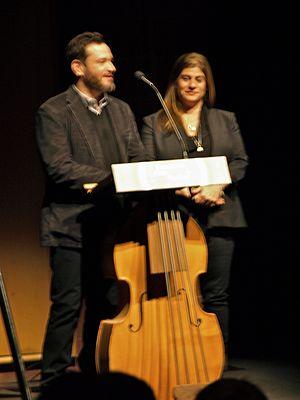
Shari Springer Berman et Robert Pulcini sont un duo de réalisateurs et scénaristes américain. Leur documentaire American Splendor a été nommé aux Oscars et a remporté de nombreux prix.